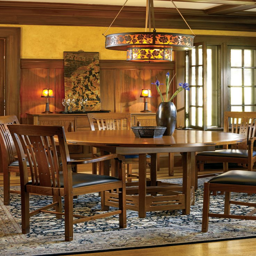
one of homes on their tour .